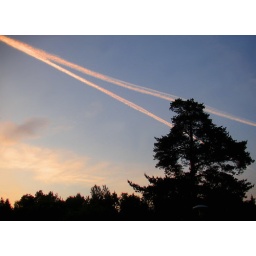
signs in the sky